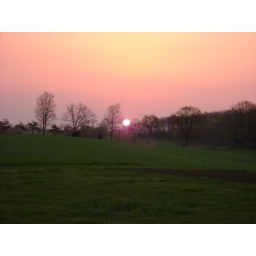
I backed out of my garage and saw this firey red ball in the sky.